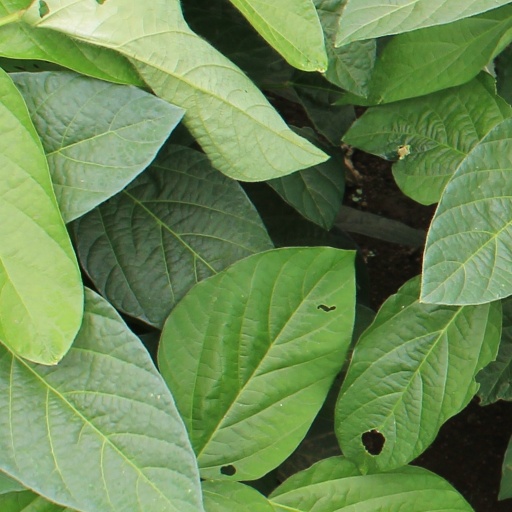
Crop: soybean